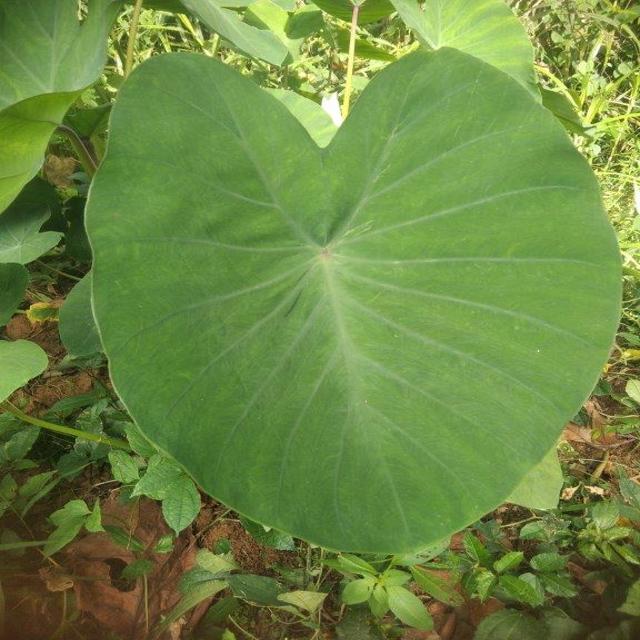
Label: Healthy